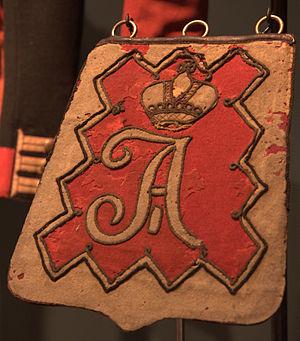
Sabretache du régiment des hussards de la garde impériale. L'exemplaire photographié est un ""modèle troupe"" daté de la période 1802-1825."